Brian Nobili

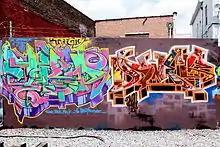
One of Nobili's collaborations with T Kid

From July 2011 to September 2013, Brian worked as the Director of Enlightenment at SocialFlow, a social media optimization platform based in New York City. His videos have received considerable media attention, particularly the initiative he spearheaded between Vice (magazine) and SocialFlow